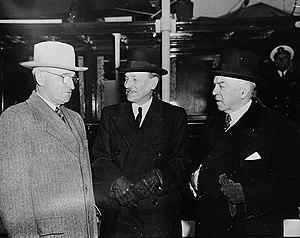
La Grande-Bretagne a contribué au projet Manhattan en aidant à amorcer les efforts pour construire les premières bombes atomiques aux États-Unis durant la Seconde Guerre mondiale et contribua à porter le projet jusqu'à son achèvement en août 1945 en fournissant une expertise cruciale. Faisant suite à la découverte de la fission nucléaire de l'uranium, les scientifiques Rudolf Peierls et Otto Frisch de l'université de Birmingham, calculèrent que la masse critique d'une sphère métallique pure d'uranium 235 ne dépassait pas 1 à 10 kilogrammes et produirait une explosion aussi puissante que plusieurs milliers de tonnes de dynamite. Le mémorandum de Frisch et Peierls incita la Grande-Bretagne à créer son propre projet de bombe atomique connu sous le nom de Tube Alloys. Mark Oliphant, un physicien australien travaillant en Grande-Bretagne a largement contribué à faire connaître les résultats britanniques aux États-Unis, ce qui encouragea le développement du projet américain "Manhattan". À l'origine, le projet britannique était plus étendu et avancé, mais après l'entrée en guerre des États-Unis, il fut rapidement surpassé et éclipsé par son homologue américain.